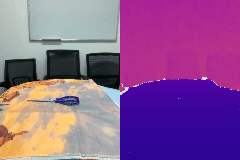
Label: scissor